Restless flycatcher

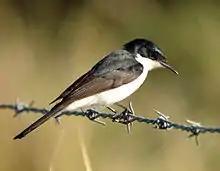
Photographed at Dayboro, SE Queensland, Australia

Also known colloquially as razor grinder, scissors grinder, dishlicker or dishwasher on account of its unusual call, the restless flycatcher was first described by ornithologist John Latham in 1801 under the binomial name "Turdus inquietus". Its specific epithet is derived from the Latin "inquietus" 'restless'. Populations from northern Australia and New Guinea, formerly considered a distinctive subspecies, are now separated as the paperbark flycatcher ("Myiagra nana"), with which it forms a superspecies.